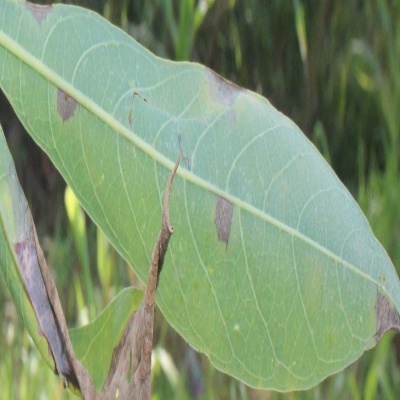
Crop: Cassava
Condition: bacterial blight